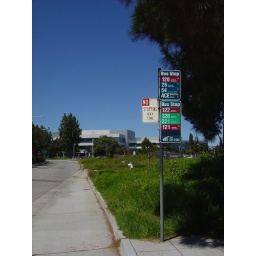
people must walk in the street to travel btwn office and bus stop